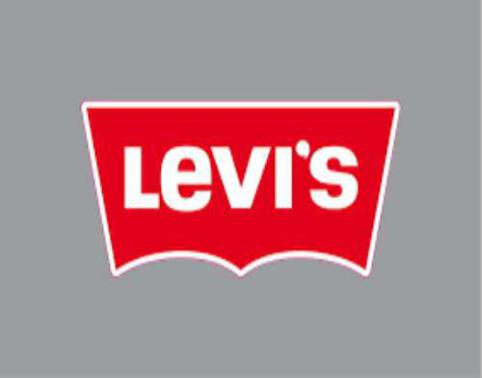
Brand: levis
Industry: Clothes